Mansour Osanlou

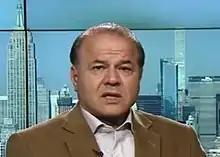

Mansour Osanloo (Osaloo) (منصور اسانلو) is a trade union activist in Iran, where he was imprisoned several times from 2005 to 2008. Osanloo was then held in Evin Prison, serving a five-year prison sentence, and freed in June 2013. He is a founding member of the Syndicate of Workers of Tehran and Suburbs Bus Company, an independent union that has been campaigning for workers’ rights.